Jordan Gallucci

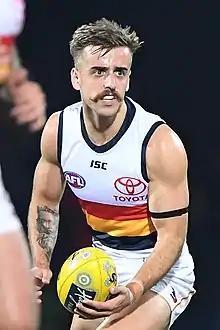
Gallucci in June 2019

Jordan Gallucci (born 4 May 1998) is a former professional Australian rules footballer, last playing for the Adelaide Football Club in the Australian Football League (AFL). He was drafted by Adelaide with their first selection and fifteenth overall in the 2016 national draft. He made his debut in the 80-point win against the at the Gabba in round nine of the 2017 season.